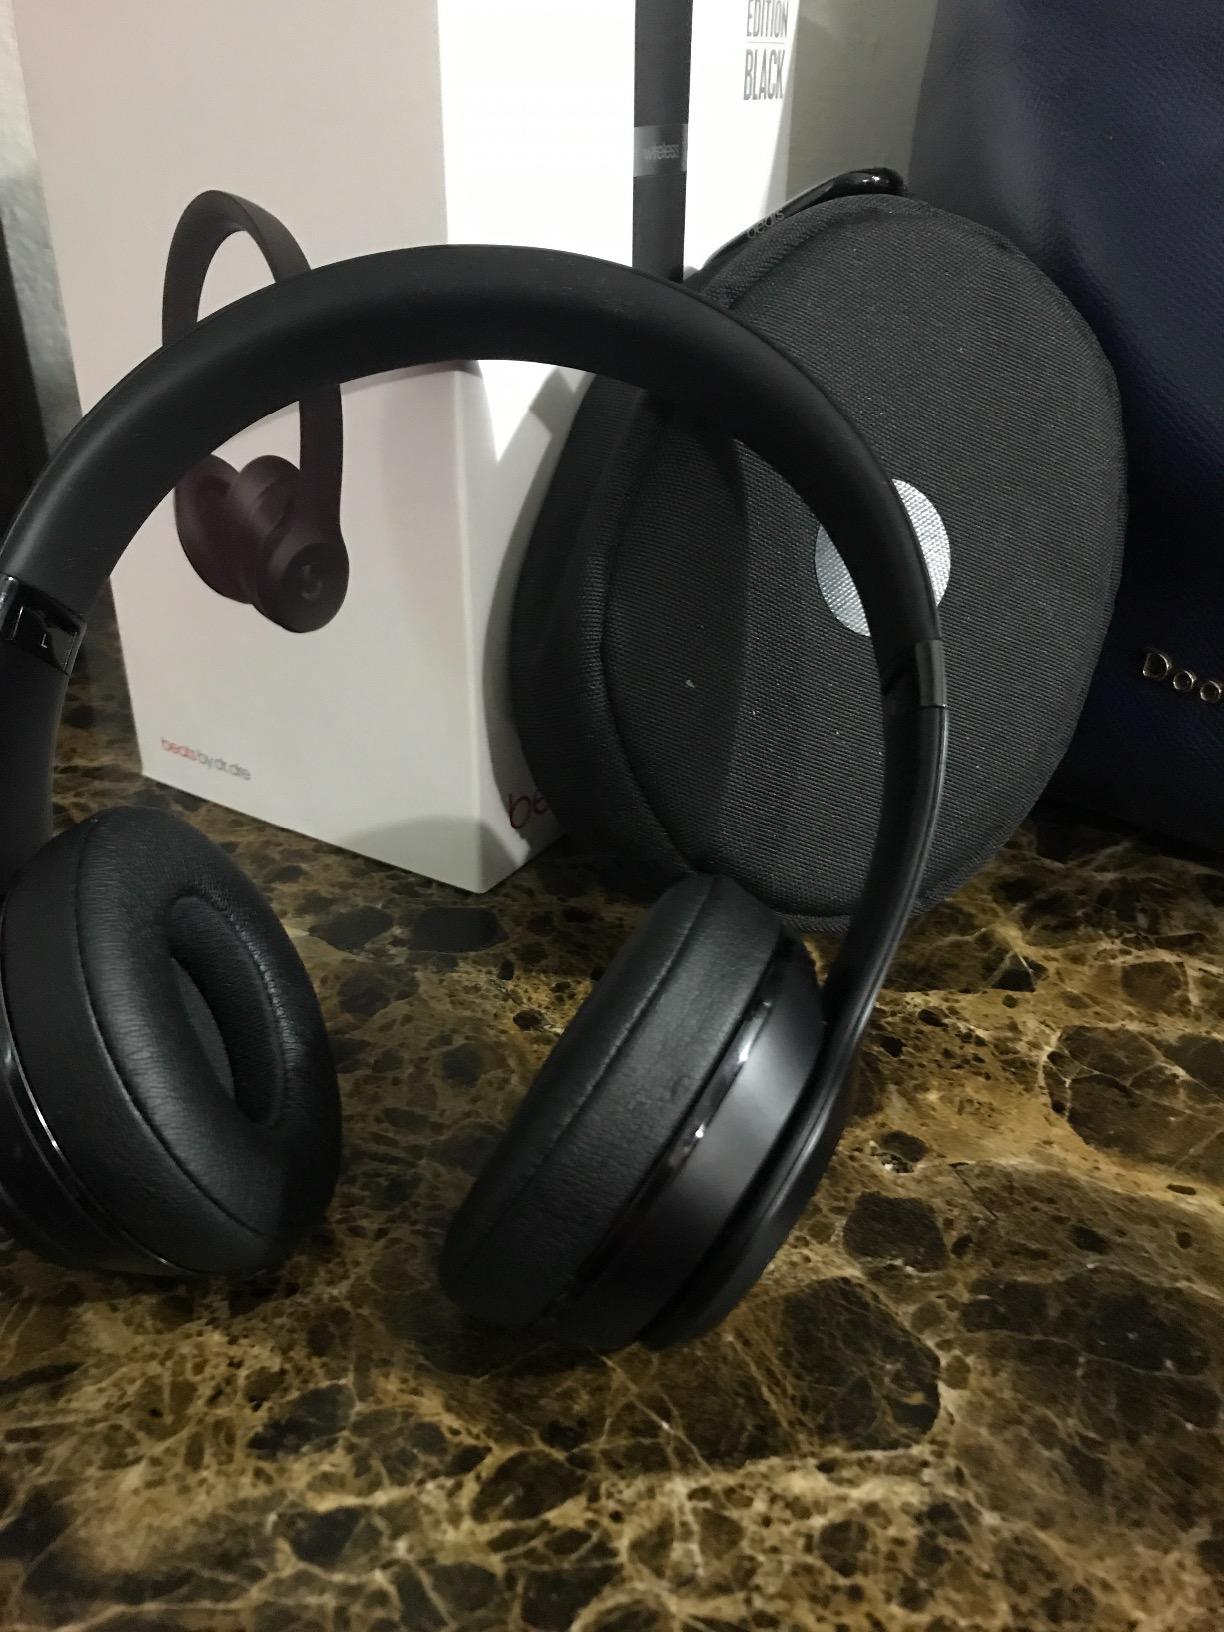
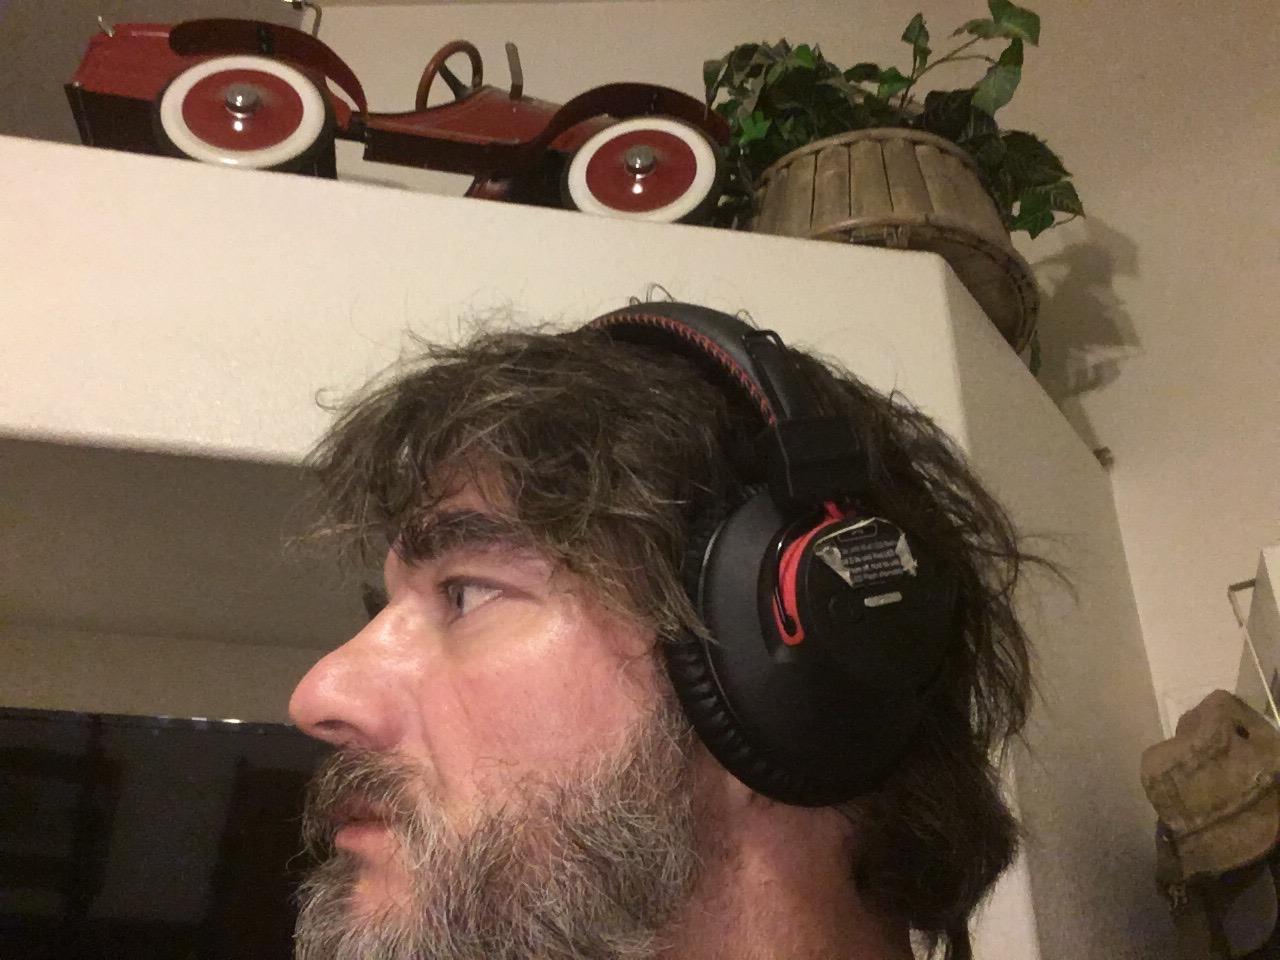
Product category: headphones
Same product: no